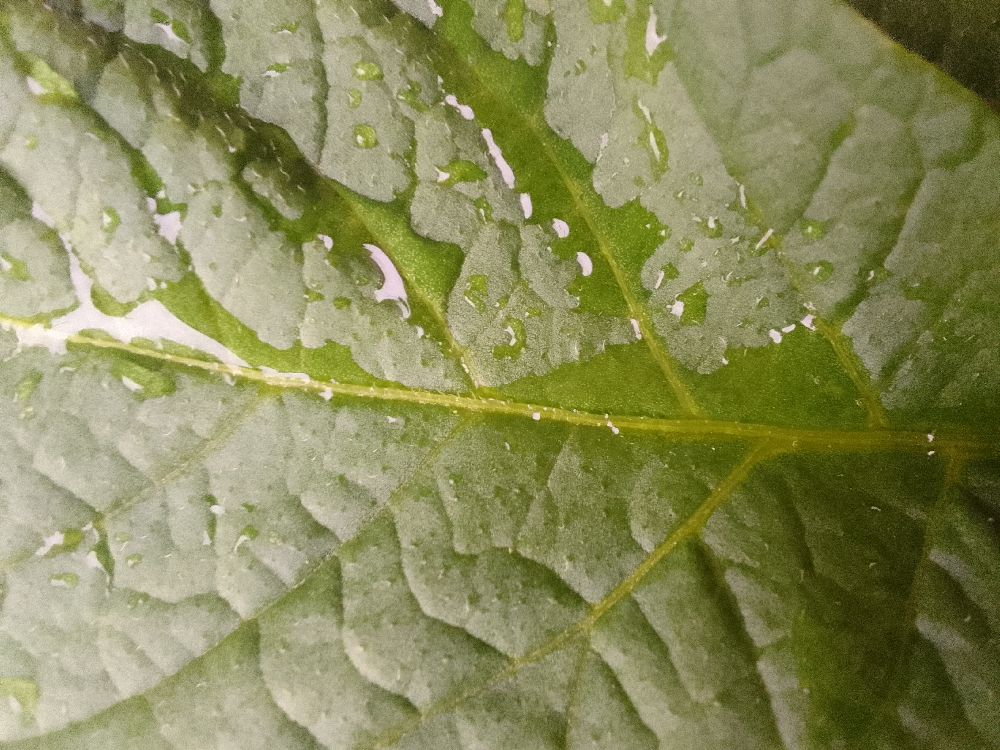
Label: Healthy